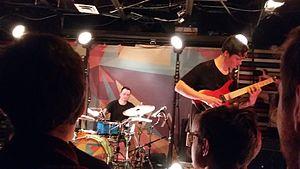
Intervals est un groupe canadien de metal progressif originaire de Toronto formé en 2011.